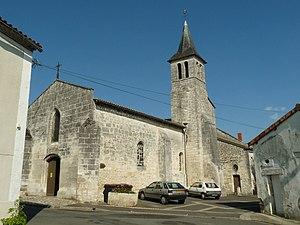
église de Ruelle (16), France